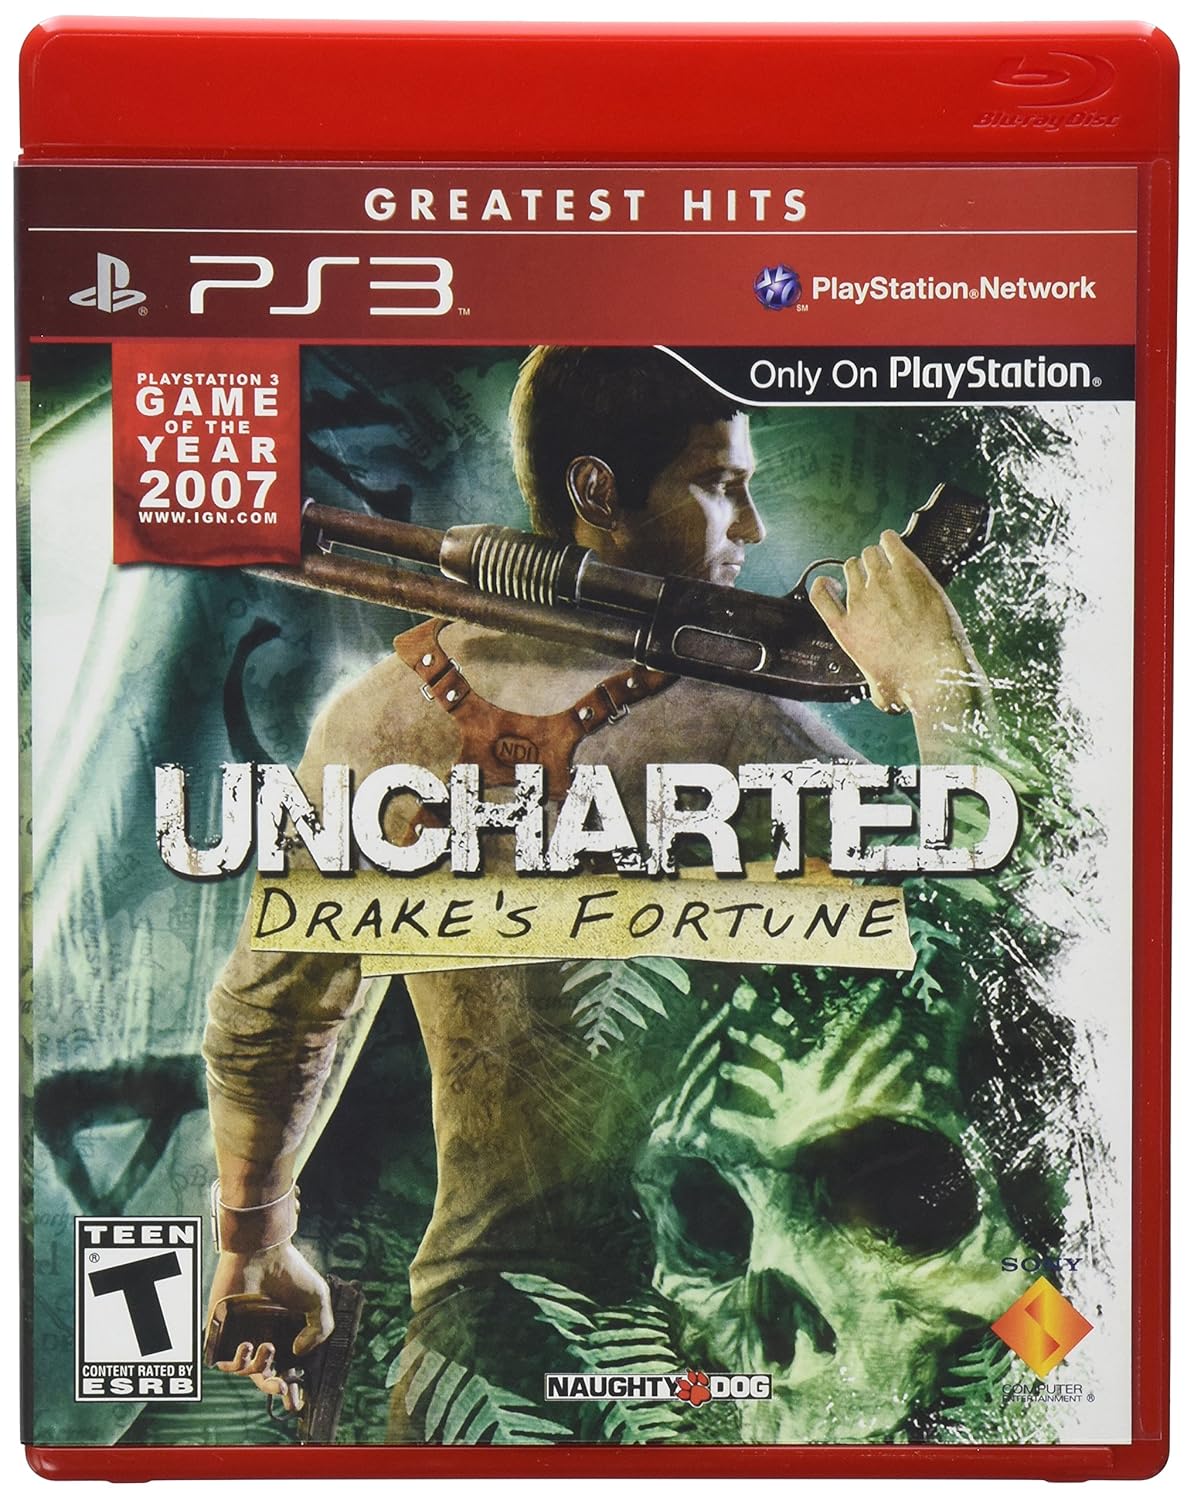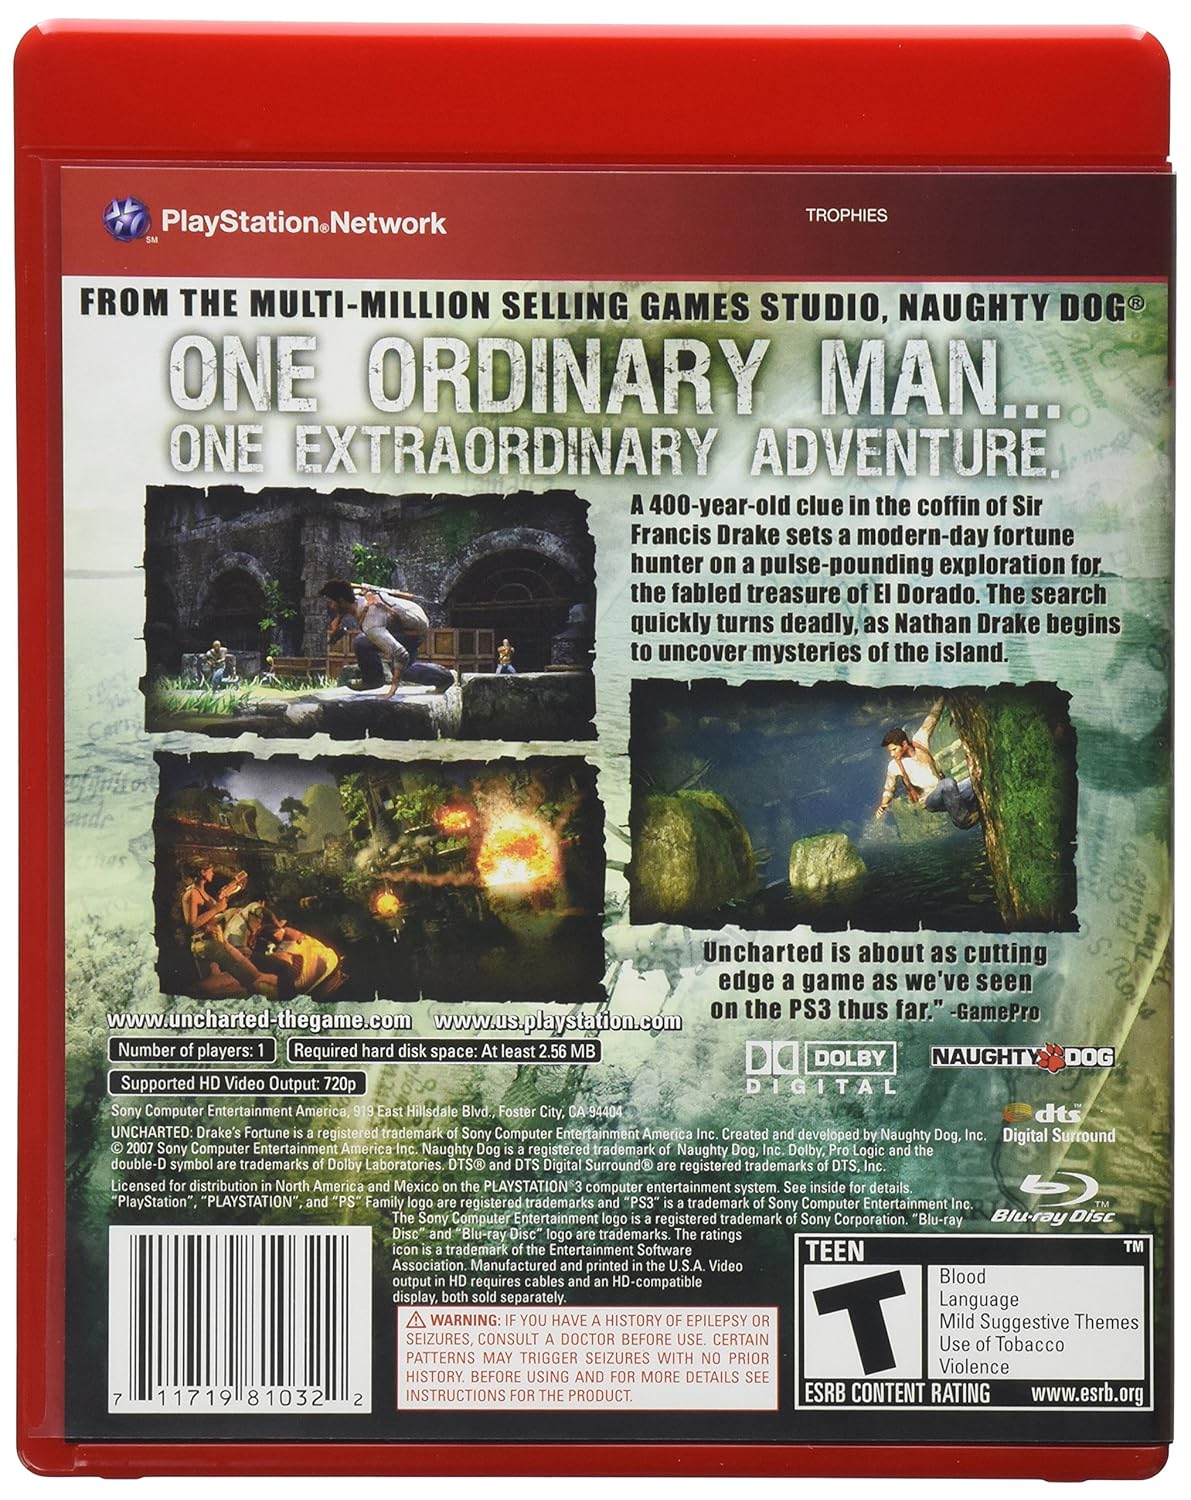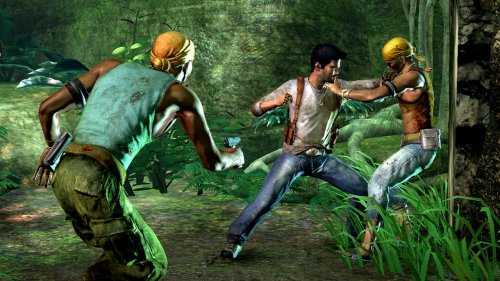
Uncharted: Drake's Fortune - Playstation 3
Category: Video Games
A 400-year-old clue in the coffin of Sir Francis Drake sets a modern-day fortune hunter on a exploration for the fabled treasure of El Dorado, leading to the discovery of a forgotten island in the middle of the Pacific Ocean. The search turns deadly when Nathan Drake becomes stranded on the island and hunted by mercenaries. Outnumbered and outgunned, Drake and his companions must fight to survive as they begin to unravel the terrible secrets hidden on the Island. Using maps and ancient artifacts, uncover clues and unravel mysteries to find a forgotten island and a treasure that was thought to have never existed. Explore exotic locations. Traverse through living jungles and spectacular 400-year-old ruins. Drakes companions and allies play an important role in the adventure through cooperative mechanics, gun play and exploration. Experience fast-paced gunplay: use a variety of environmental elements for cover, shoot enemies off of moving vehicles in high speed chases and more. Use an array of hand-to-hand fighting moves to put your enemy off balance. Anything from wild haymaker punches to running drop-kicks.
Features: Uncover the clue to Sir Francis Drake's last great adventure and seek out the fabled treasure of El Dorado | Use maps and hidden artifacts to uncover an island that was thought to have never existed | Explore exotic locations, such as expansive jungles and 4000-year-old ruins. | Interact with Drakes companions through cooperative mechanics and exploration | Daring high-speed chases over land and water